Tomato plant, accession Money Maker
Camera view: vertical (180 deg); turntable rotation: 0 degrees
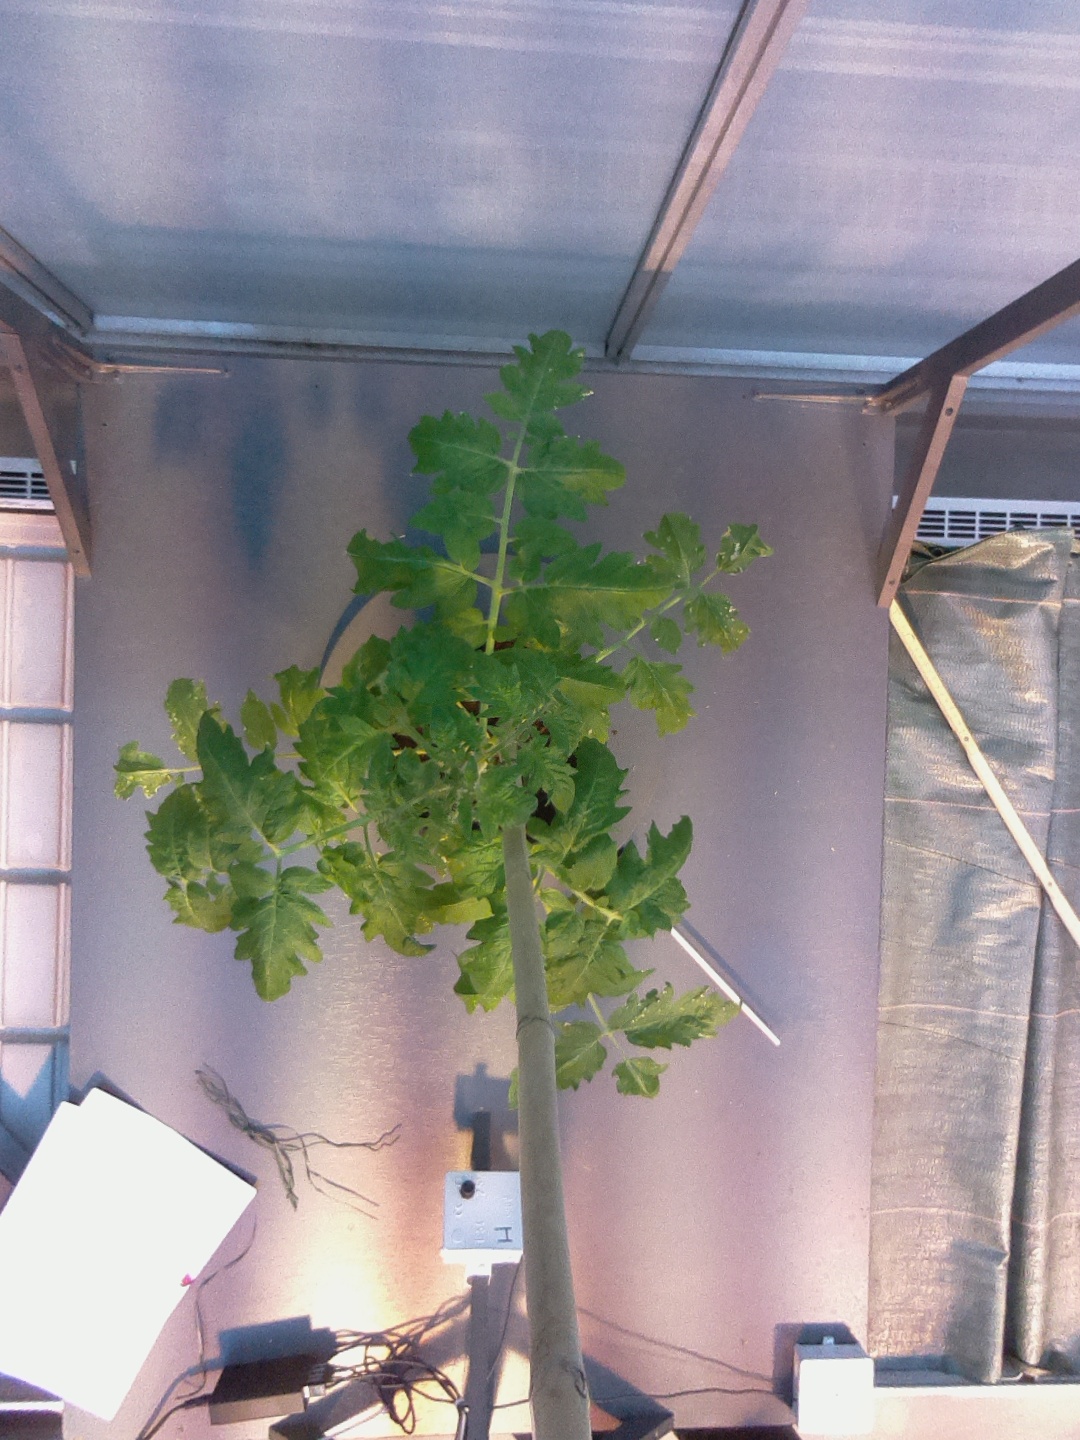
BBCH growth stage 53: 3 inflorescences visible